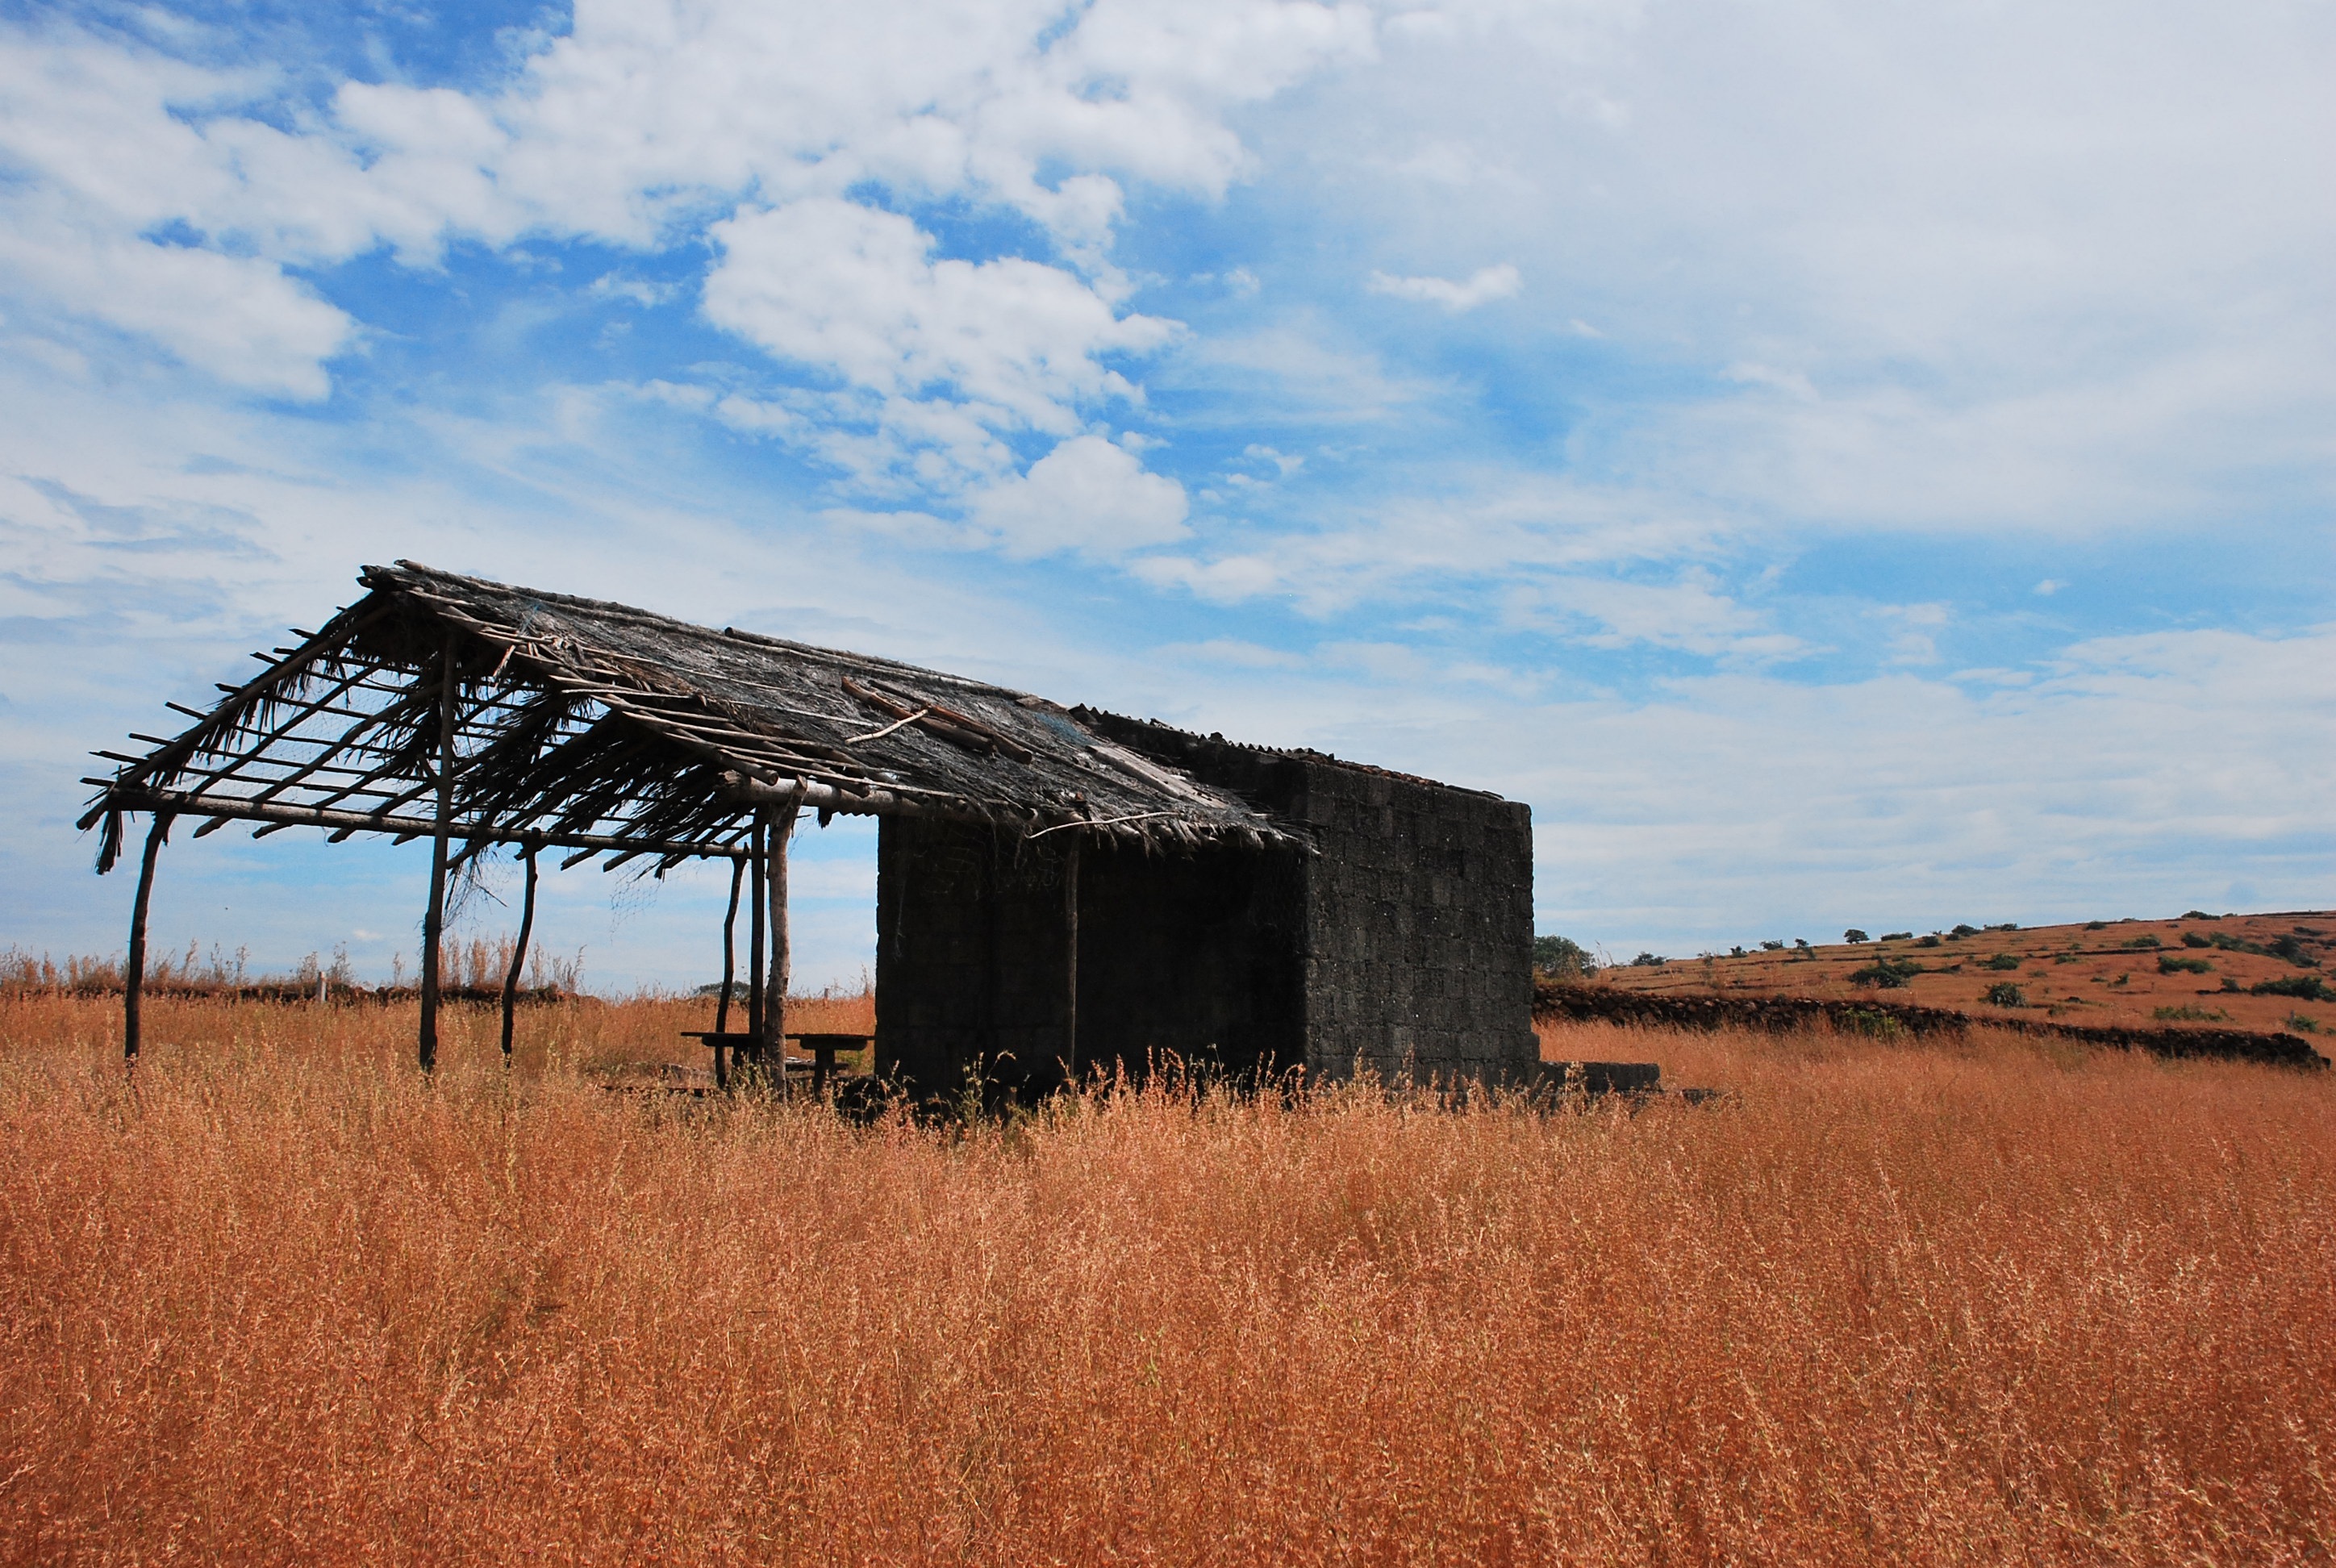
landscape, grass, outdoor, mountain, sky, wood, field, prairie, hill, travel, hut, rural, scenic, scenery, blue, tourism, season, scene, rural area, natural environment, geographical feature, hutment